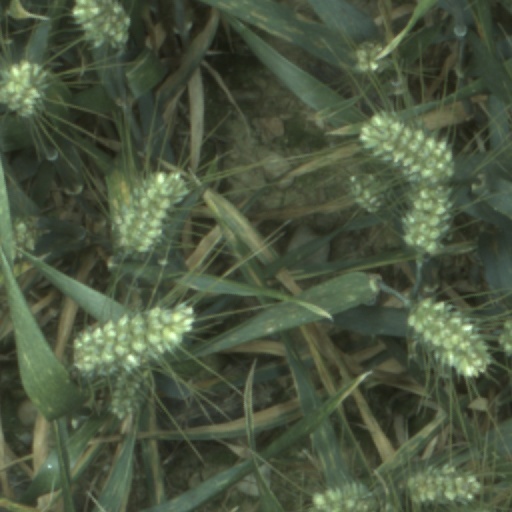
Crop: wheat